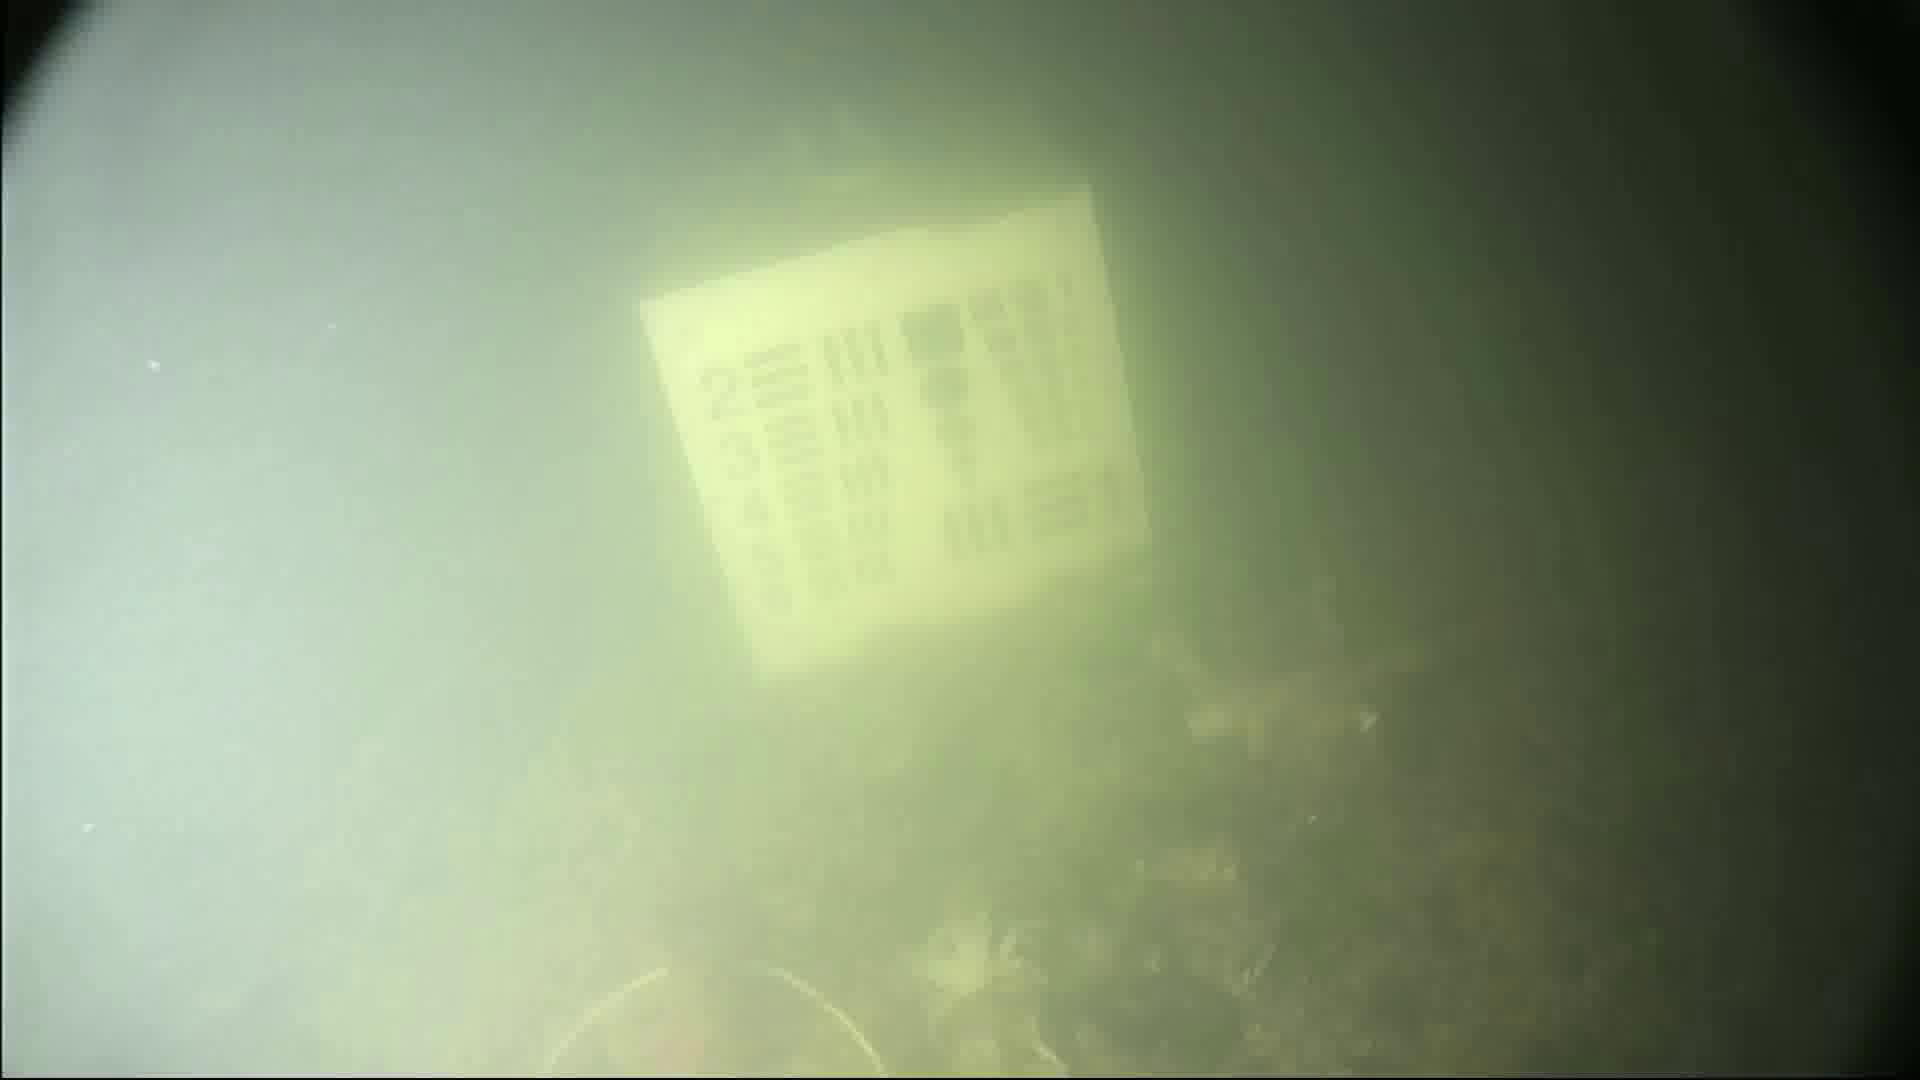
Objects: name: crab
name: fish